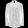
Label: Coat